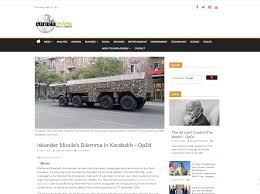
Label: Iskander